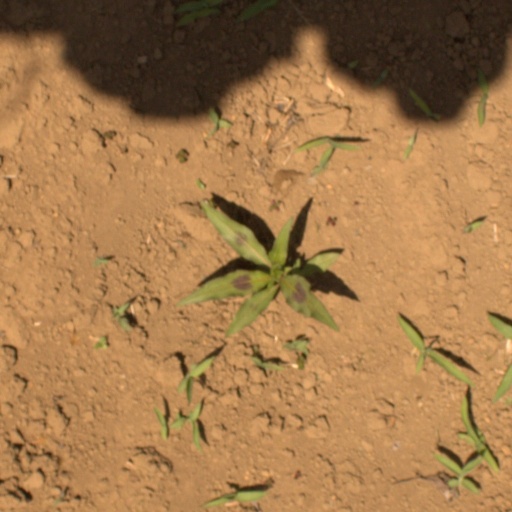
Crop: Jerusalem artichoke